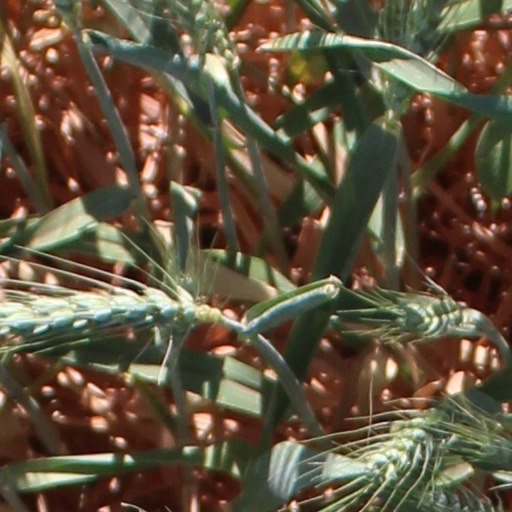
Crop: wheat